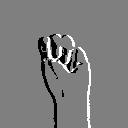
ASL letter: m